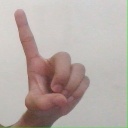
अक्षर: ड